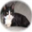
Label: cat